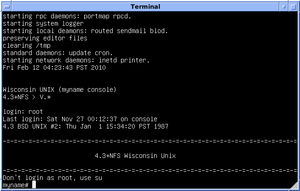
La Berkeley Software Distribution ou BSD, « collection de logiciels de Berkeley » en français, est un système d'exploitation dérivé d’Unix et originaire de l’université de Californie à Berkeley.